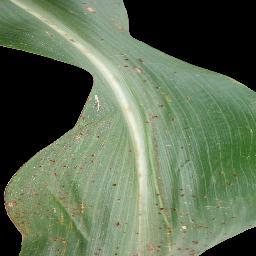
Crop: corn
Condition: (maize)_common_rust